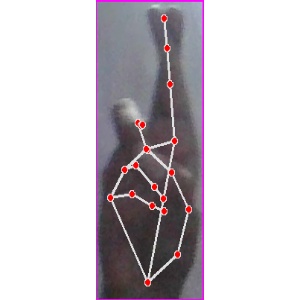
अक्षर: र